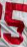
Number: 5